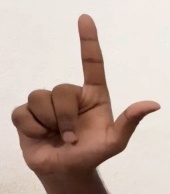
ASL sign: L